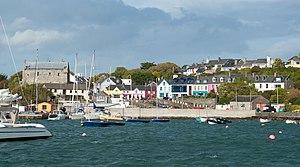
Baltimore, Comté de Cork, Irlande.
Baltimore est un village situé dans le sud-ouest de l'Irlande dans le Munster, comté de Cork.